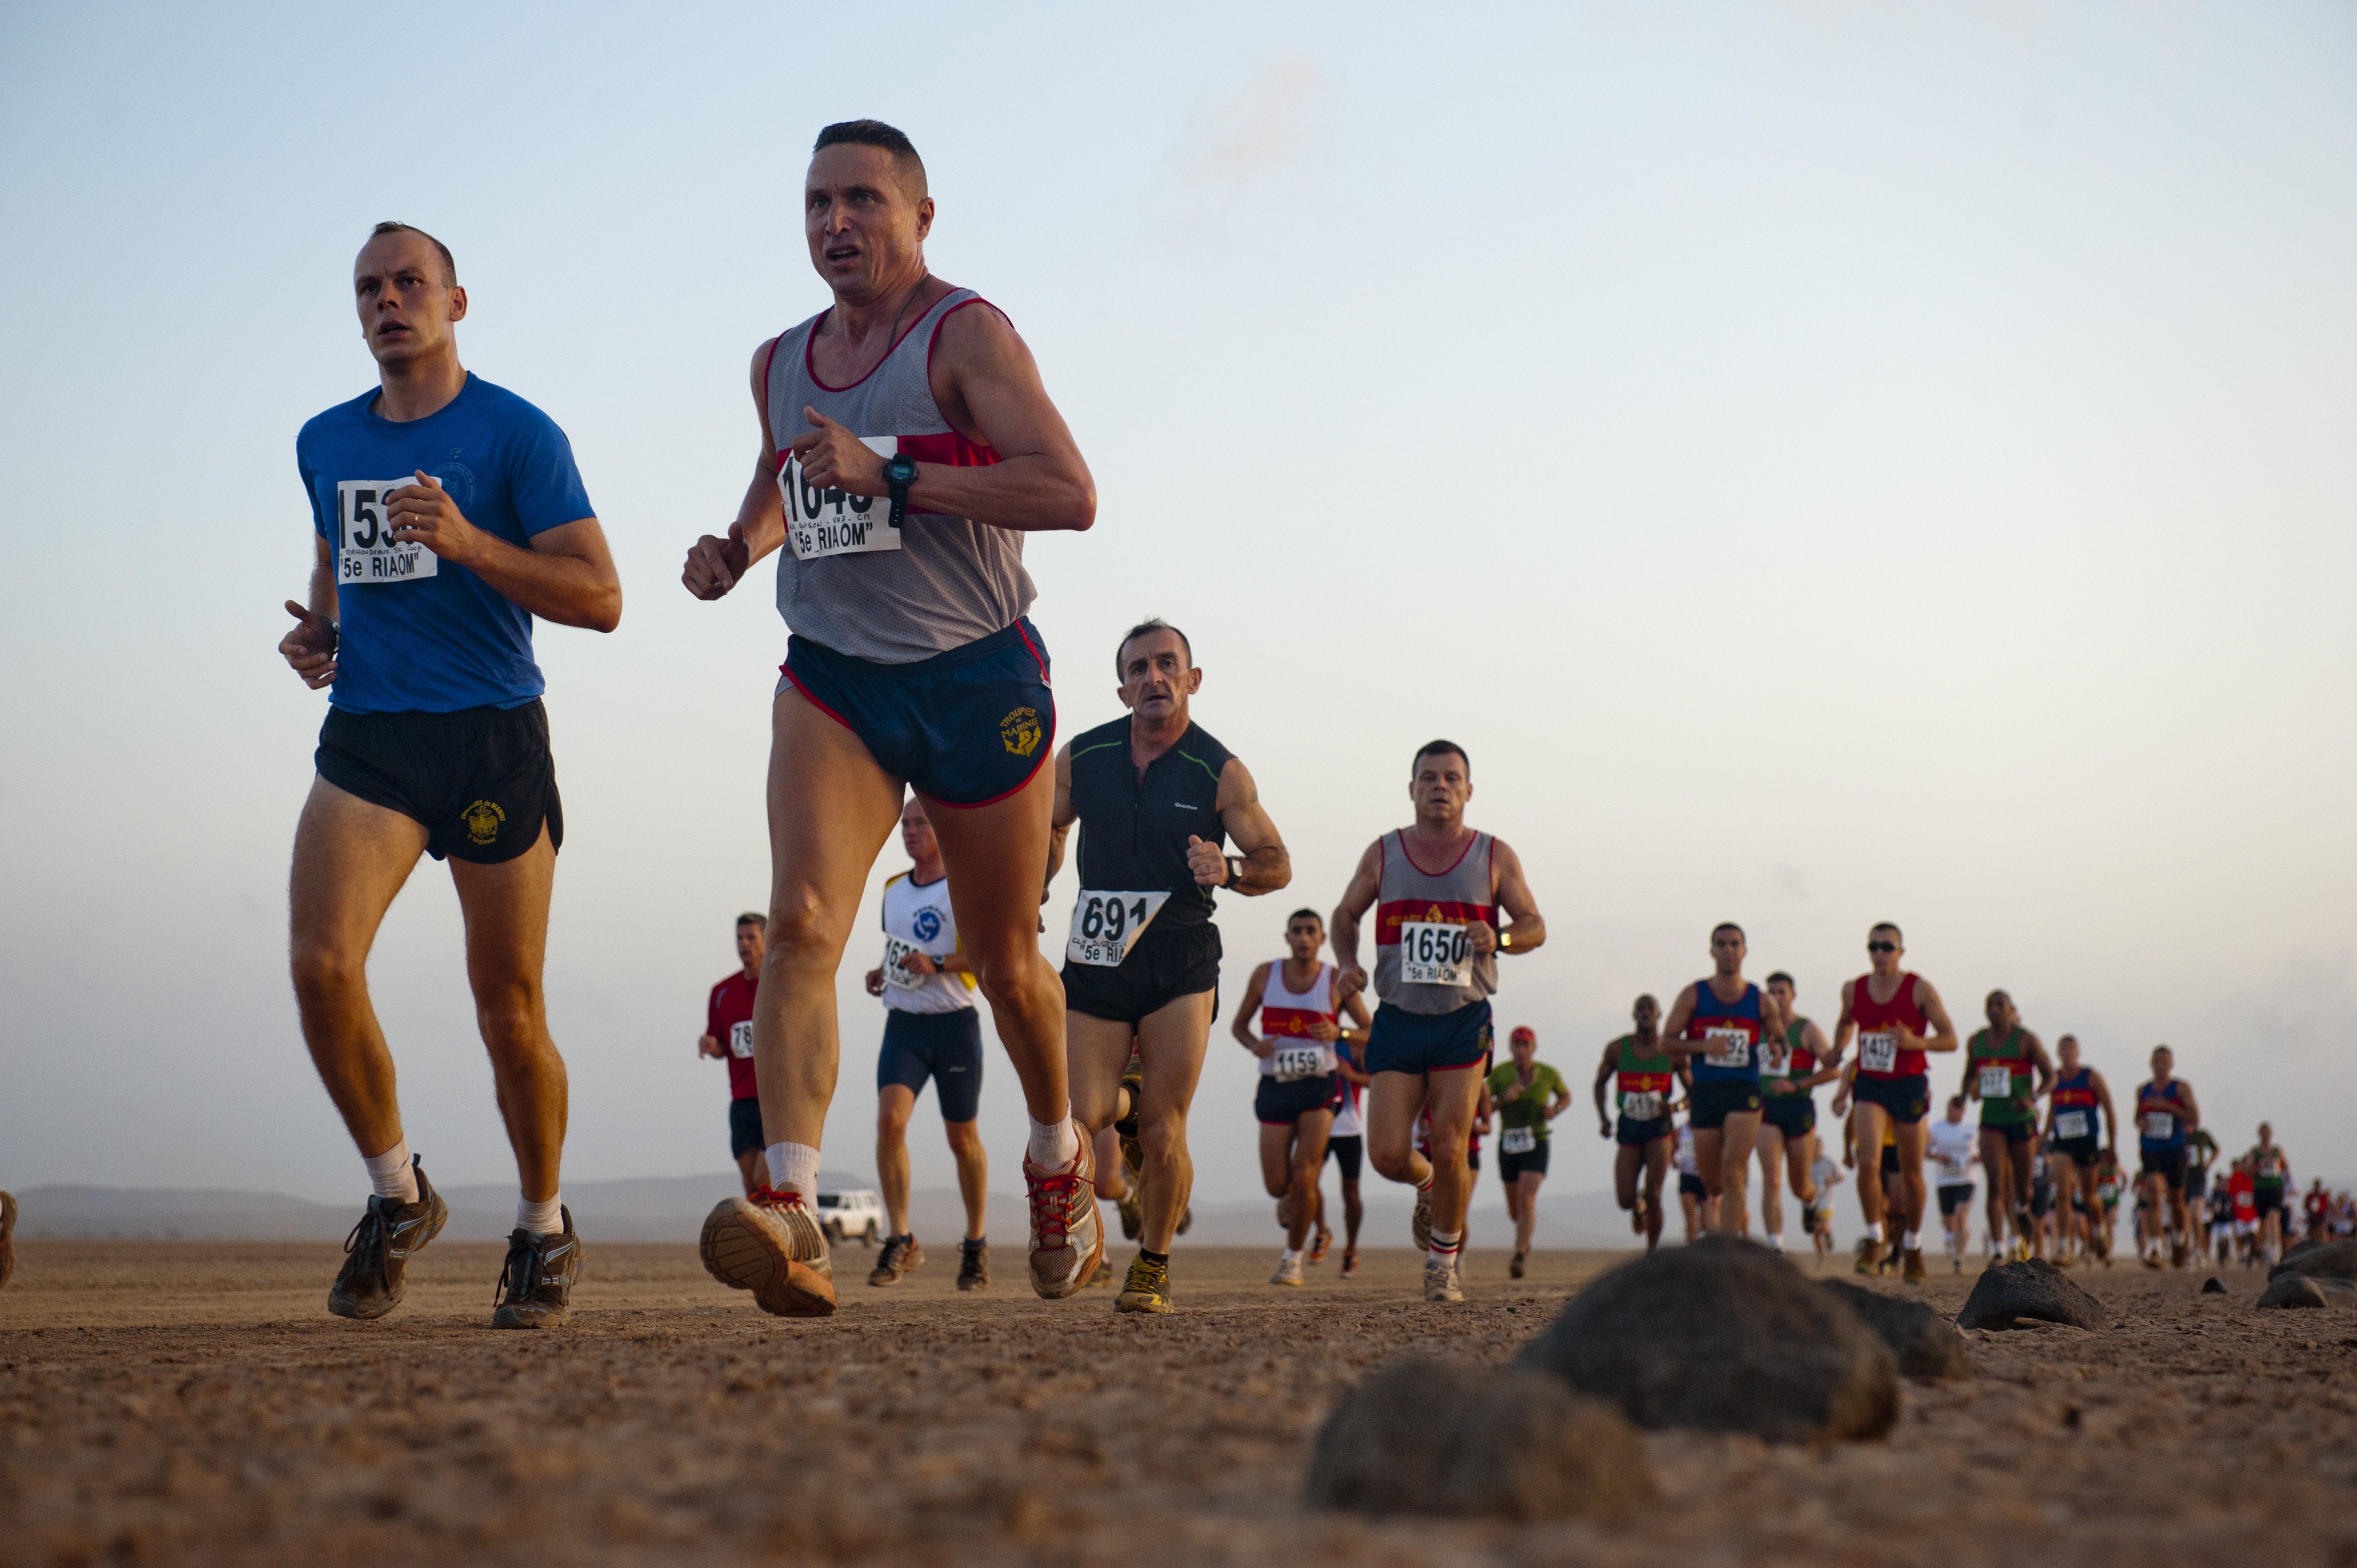
person, desert, running, recreation, jogging, race, competition, outside, sports, runners, endurance, athletics, joggers, jog, long distance, competing, physical exercise, outdoor recreation, human action, ultramarathon, long distance running, cross country running